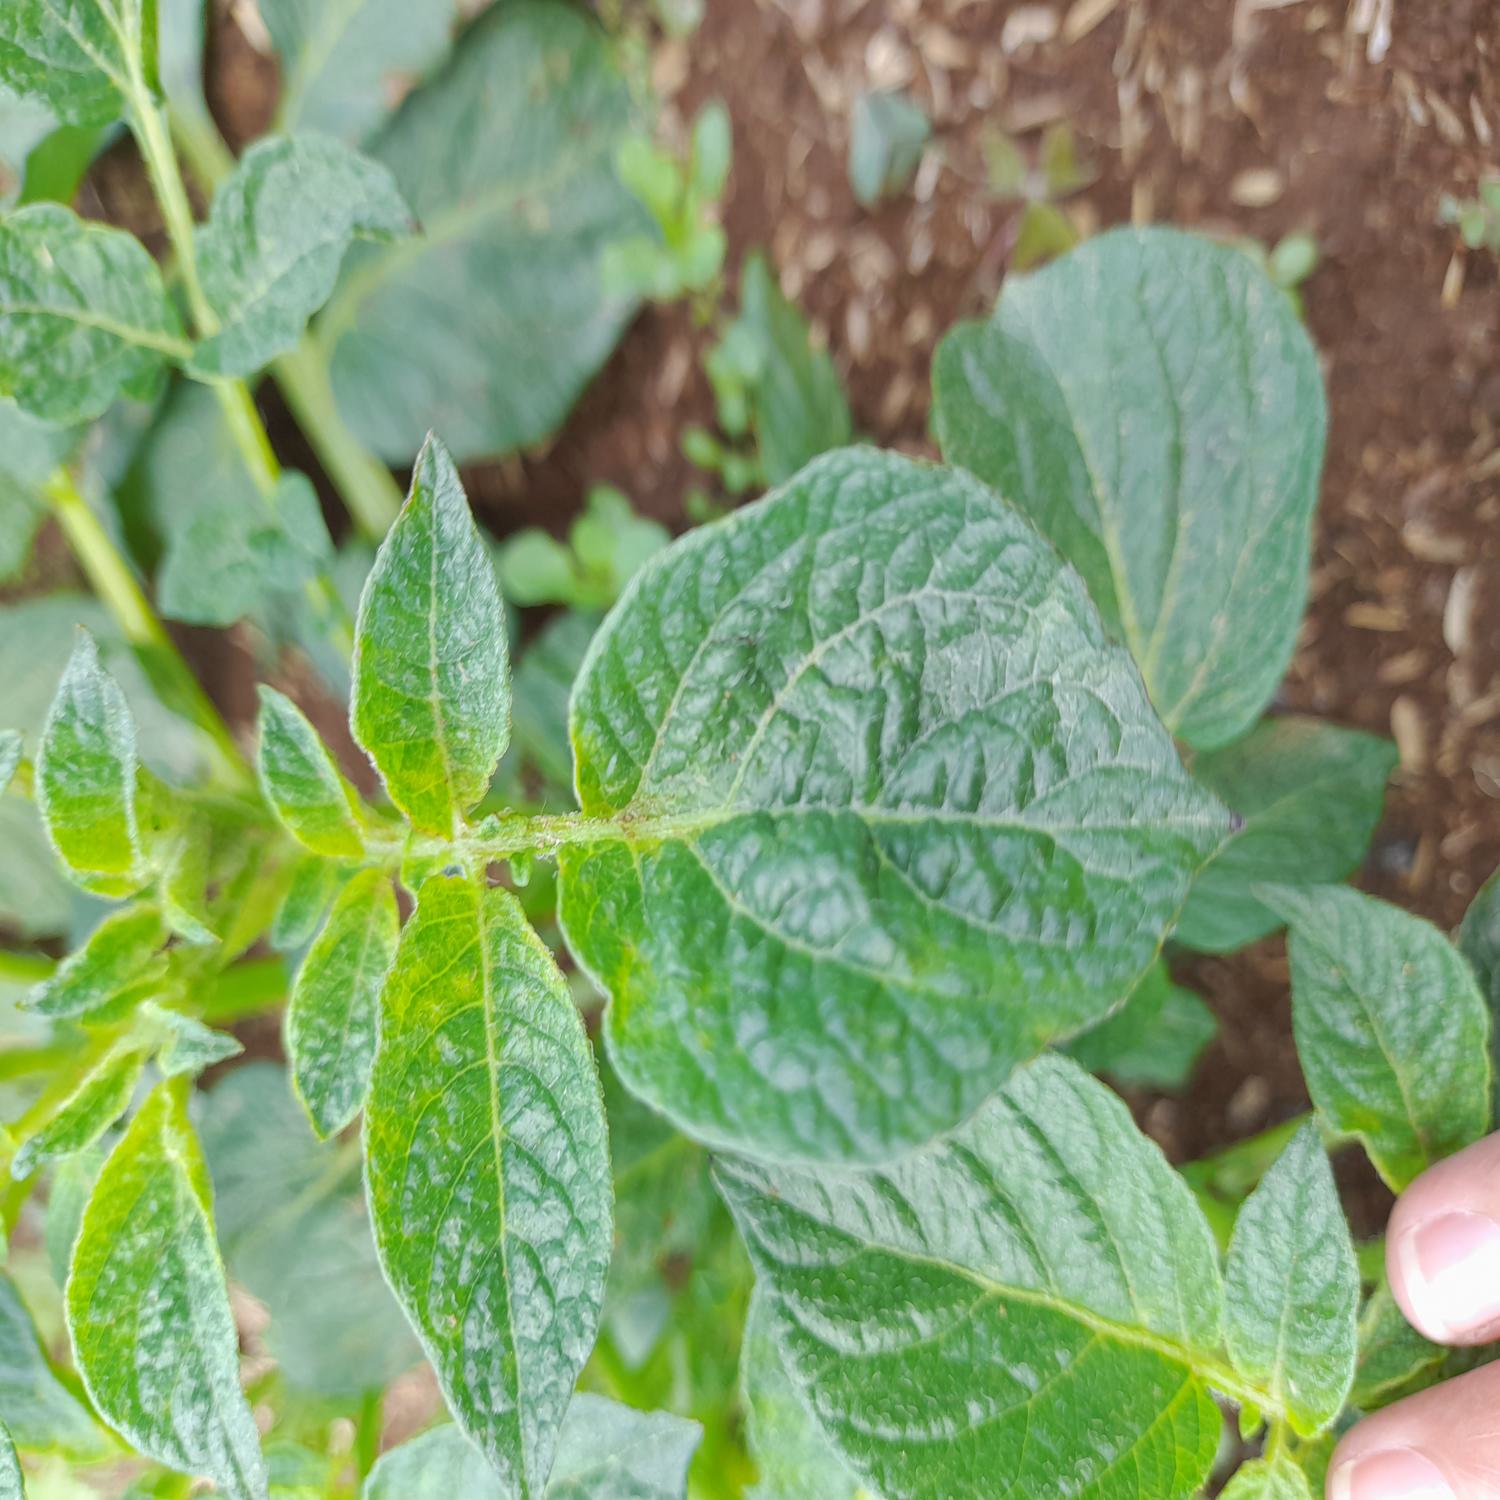
Etiqueta: Virus